Air Force One

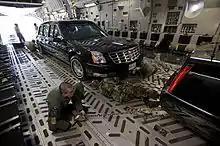
The presidential limousine being sent via Boeing C-17 prior to the arrival of "Air Force One".

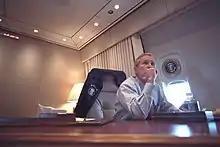
President George W. Bush aboard a VC-25 on 11 September 2001, the day of the September 11 attacks

When President George W. Bush left office in January 2009, he flew to Texas in a VC-25 that used call sign SAM 28000, as it did not carry the current president of the United States. Similar arrangements were made for former presidents Ronald Reagan, Bill Clinton, and Barack Obama. President Donald Trump flew to his Mar-a-Lago estate aboard Air Force One on the final day of his first presidency in January 2021.